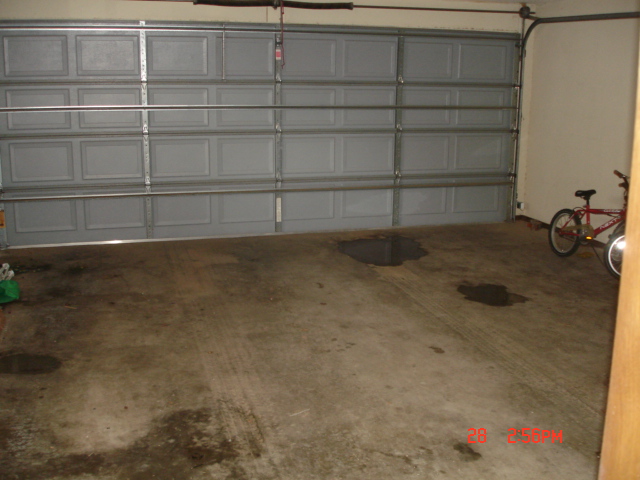
Room type: garage